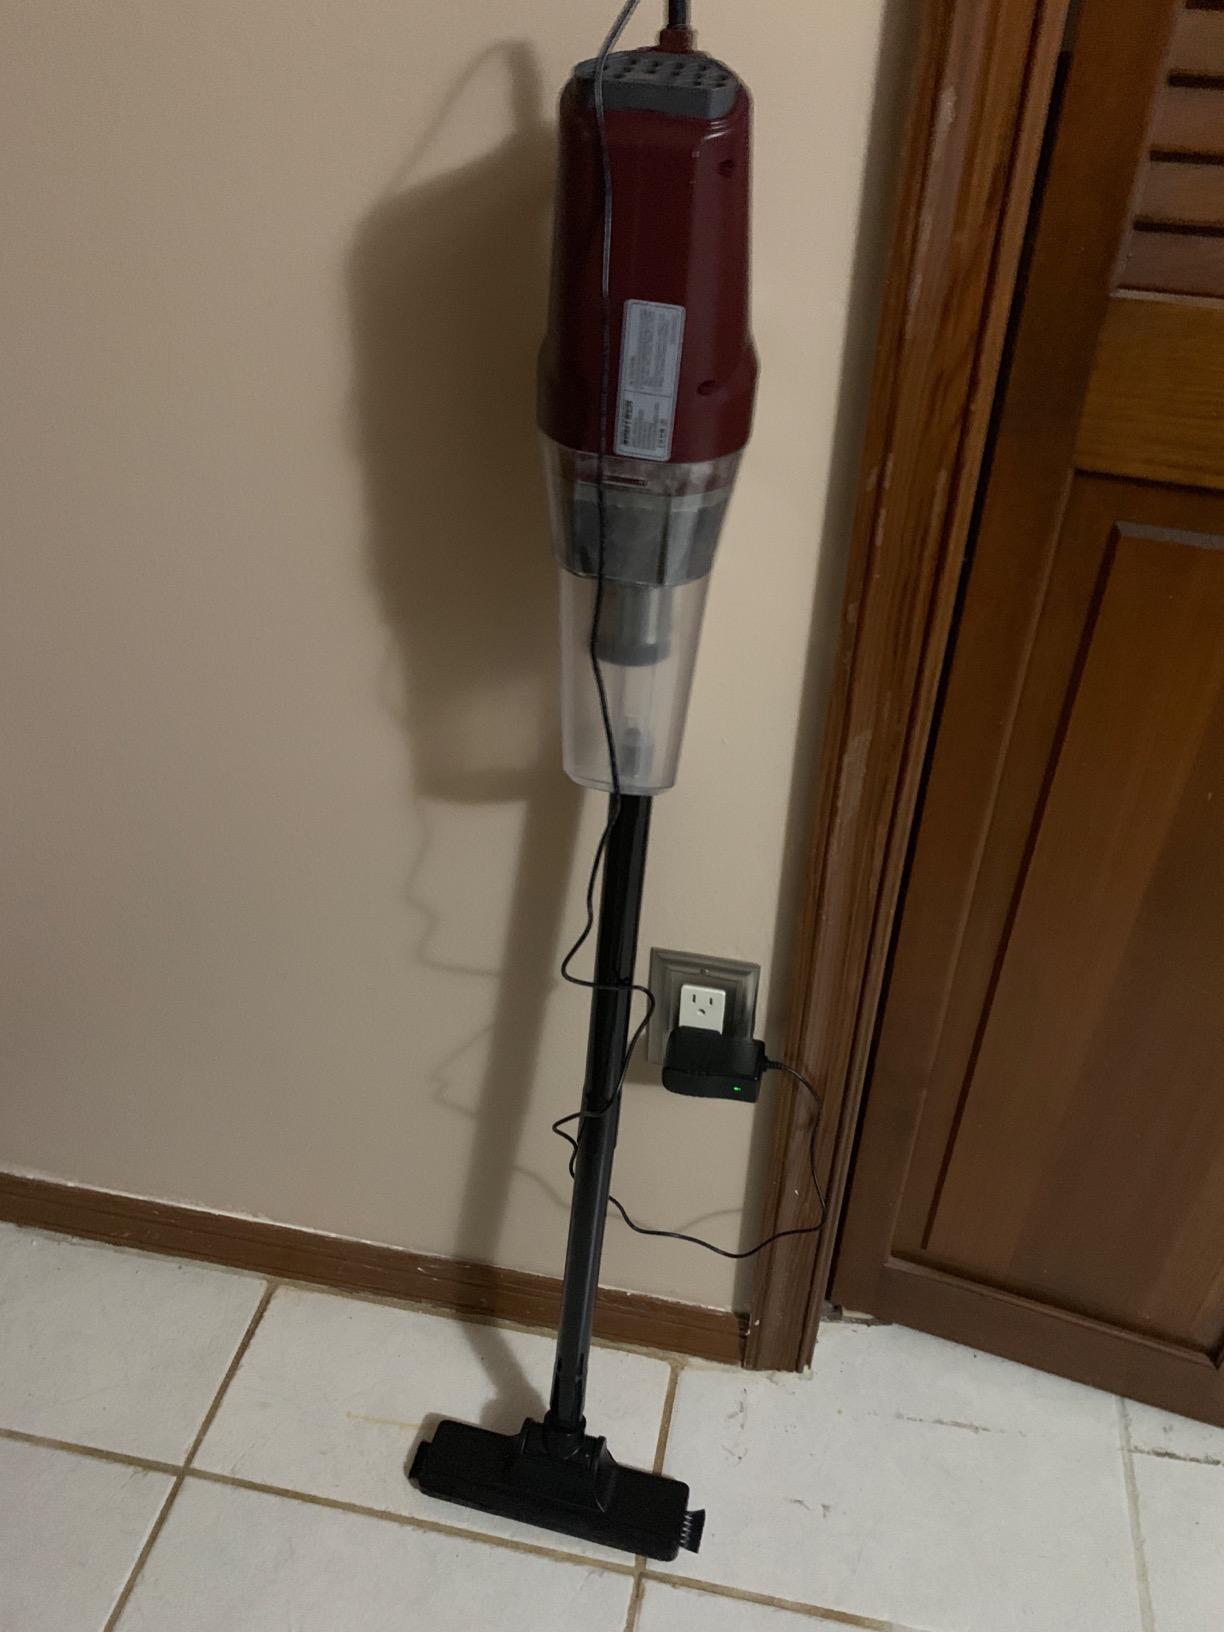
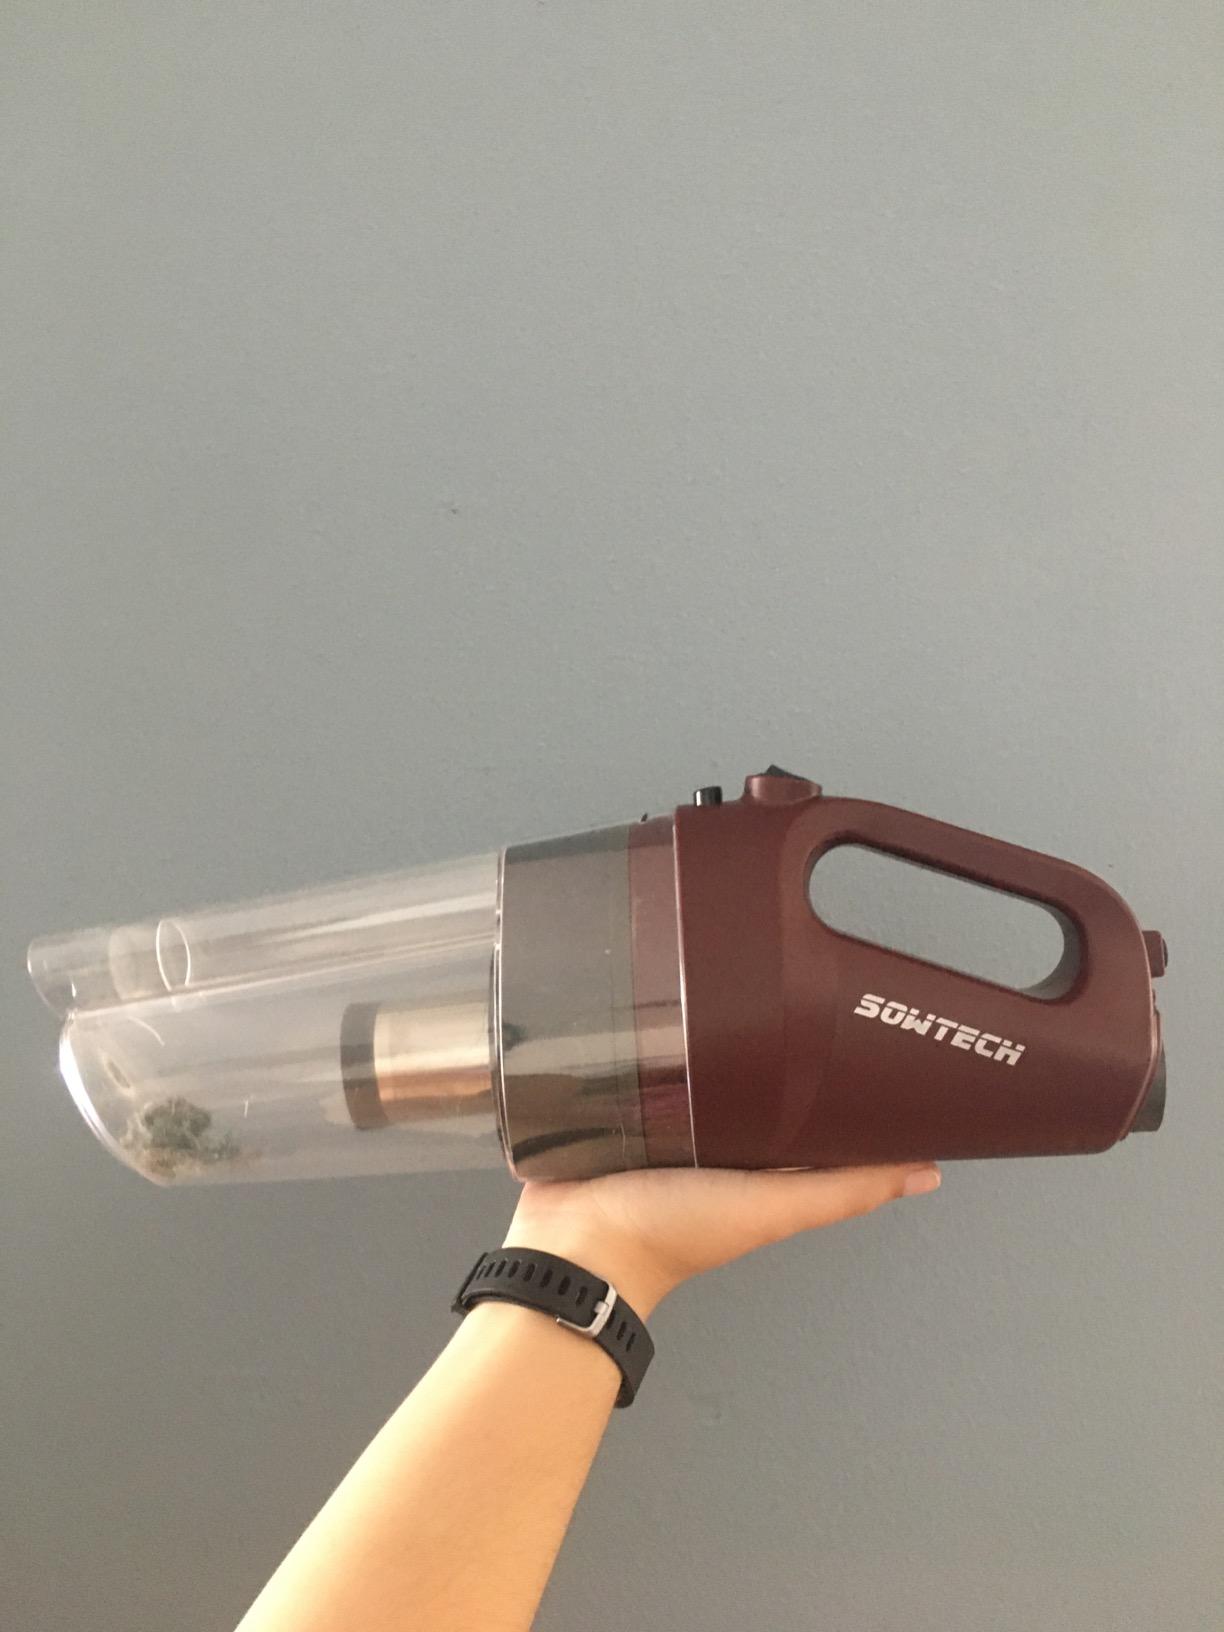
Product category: items_vacuum
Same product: yes